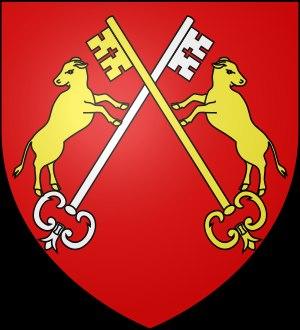
Bernardon de Serres est un officier militaire français. Il est successivement capitaine pontifical, capitaine général de Florence, vice-roi de Naples pour Louis II d'Anjou, gouverneur d’Asti pour le duc Louis d'Orléans, et seigneur de Malaucène, Mollans et Noves.